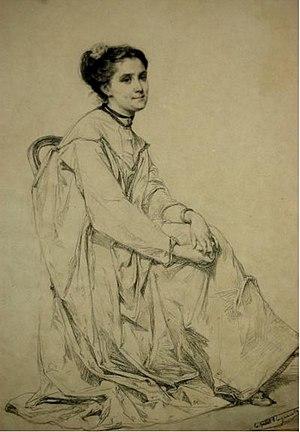
Portrait de Nélie Jacquemart à Rome, dessin à la mine de plomb.
Nélie Jacquemart, née Cornélie Barbe Hyacinthe Jacquemart, est une artiste peintre, collectionneuse et mécène française.